Nebraska Territory

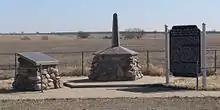
Site No. JF00-072: The Nebraska–Kansas state line at the intersection of Nebraska counties Thayer and Jefferson and Kansas counties Washington and Republic

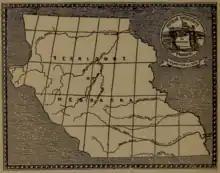
Map of the territory of Nebraska and seal of the Nebraska Territory

With a variety of early fur trading posts, Fort Atkinson, founded in 1819, was the location of the first military post in what became the Nebraska Territory, as well as its first school. Other posts in the Nebraska Territory included Fort Kearny near present-day Kearney; Fort McPherson near present-day Maxwell; Fort Mitchell near present-day Scottsbluff; Fort Randall, in what is now South Dakota; and Fort Caspar, Fort Halleck, Fort Laramie, and Fort Sanders, in what is now Wyoming.